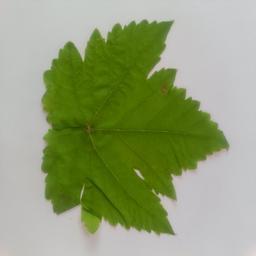
Label: Healthy Leaves